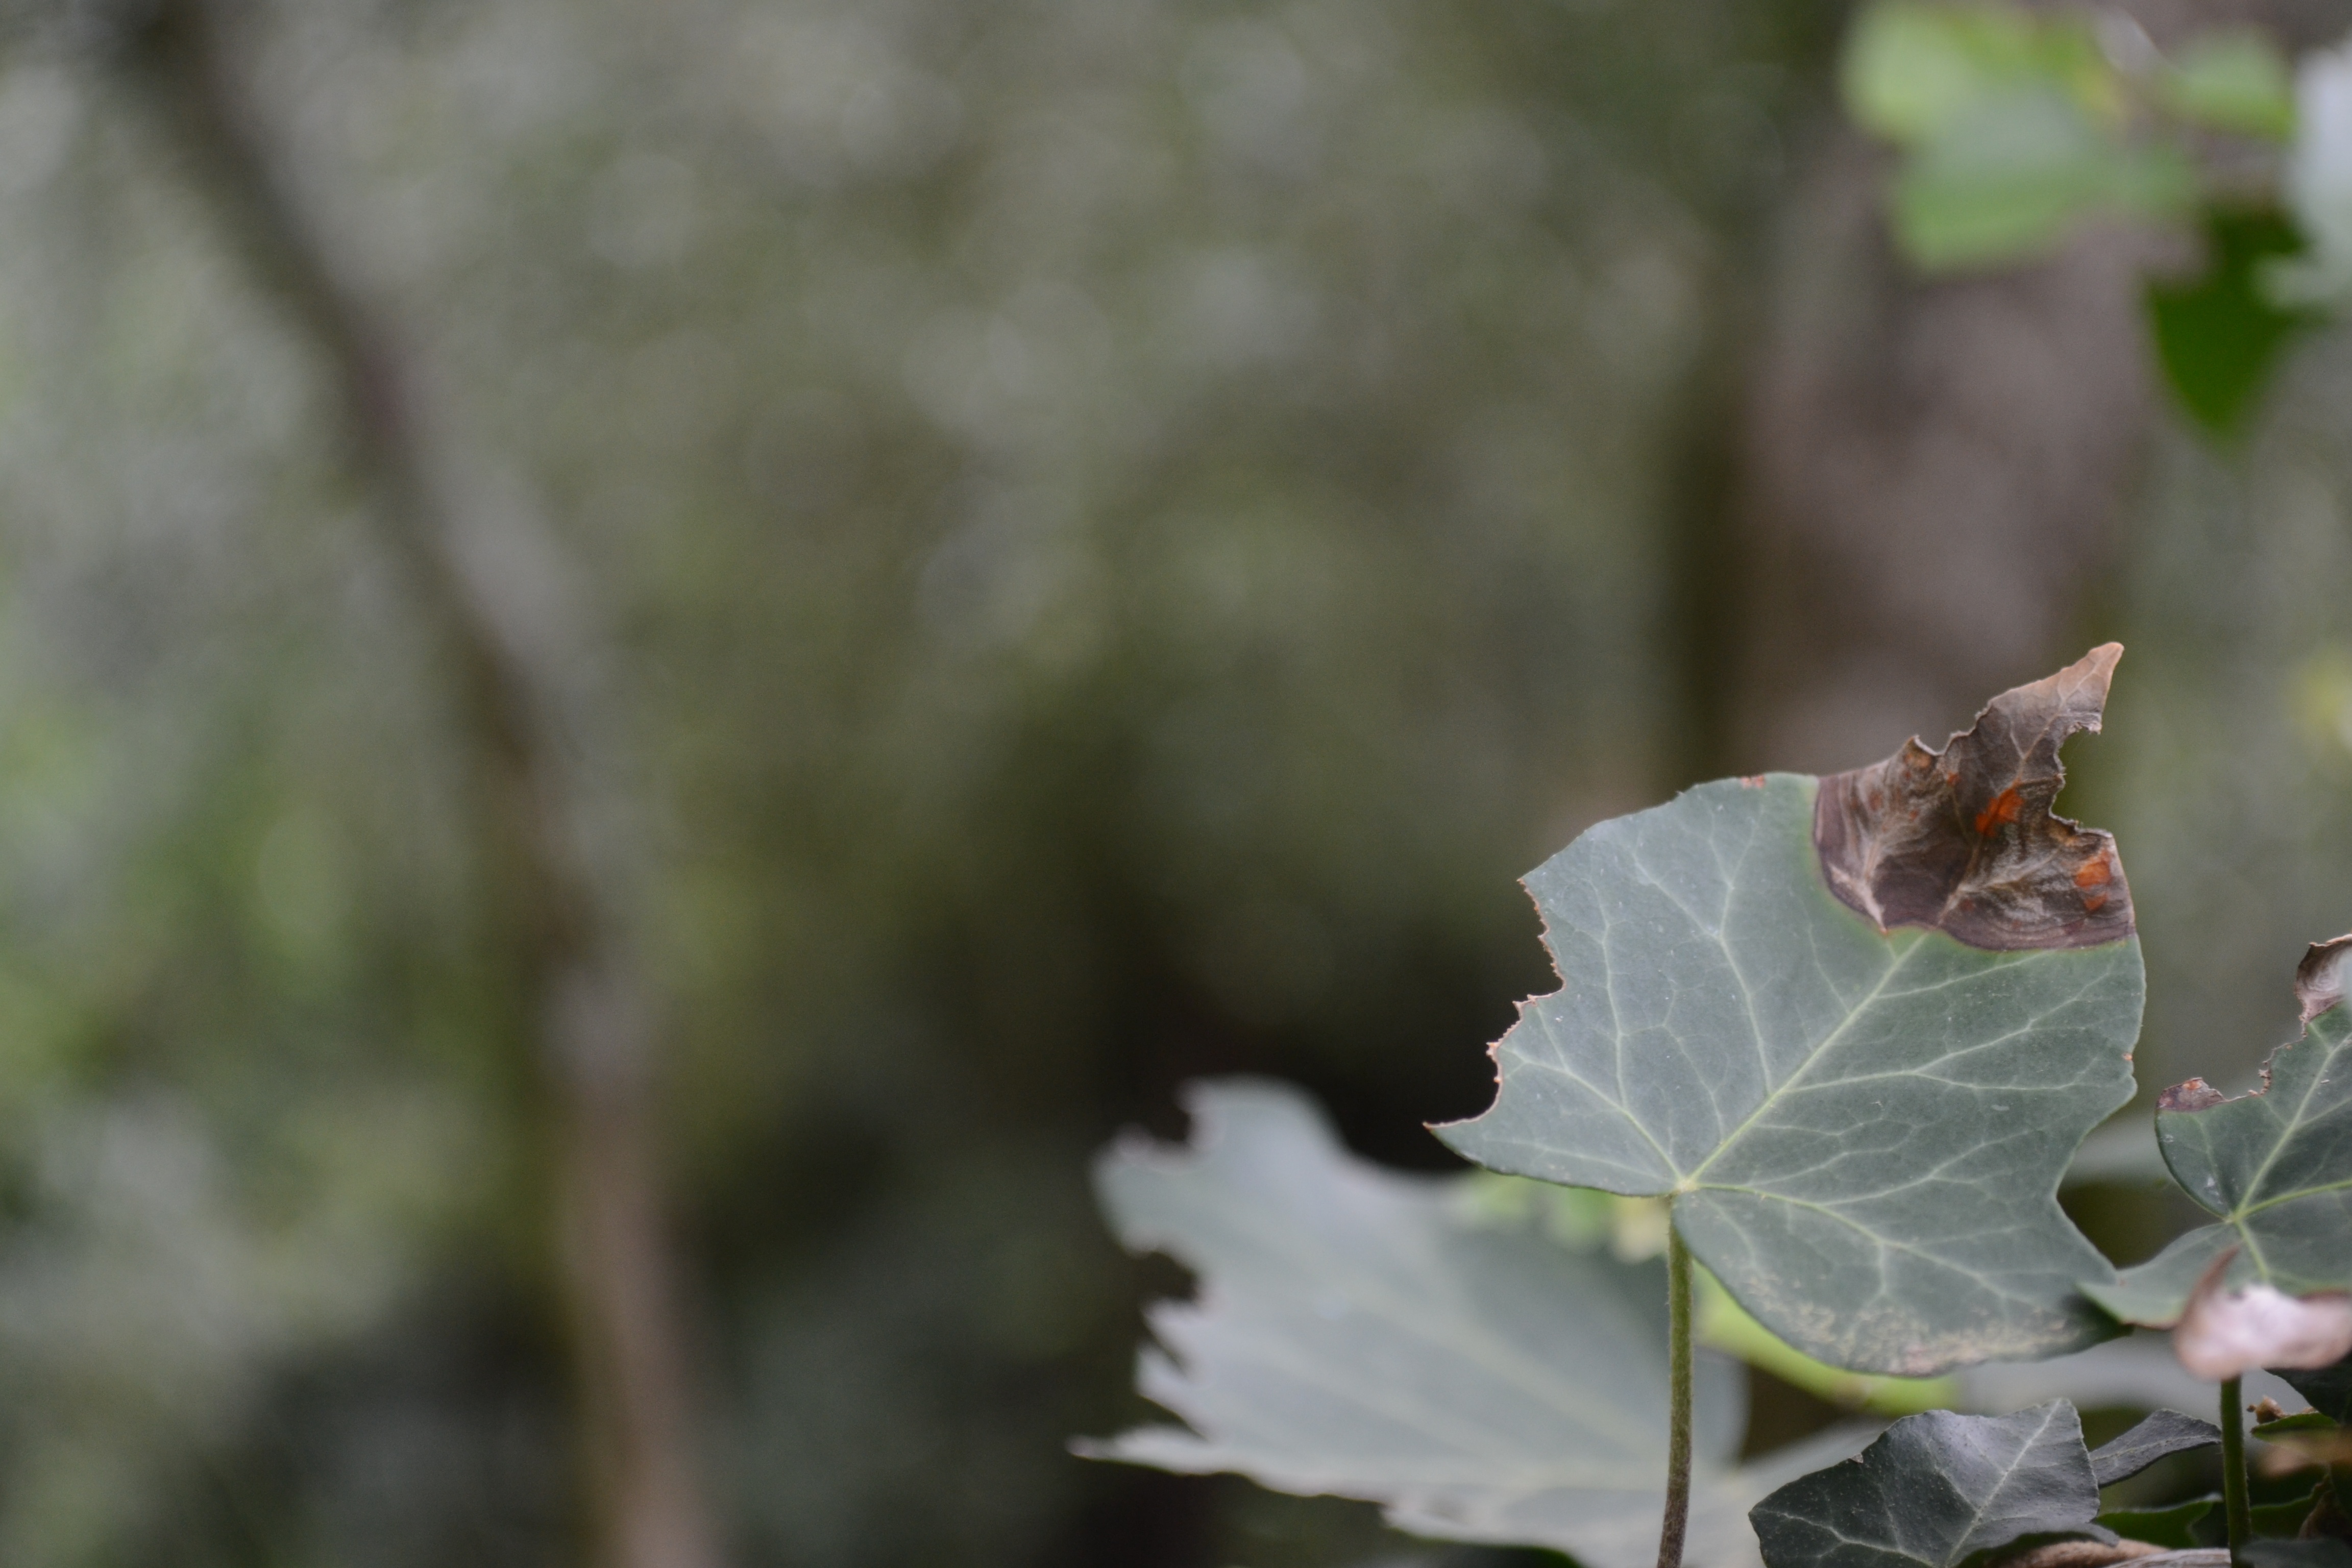
tree, nature, branch, plant, leaf, flower, frost, wildlife, green, insect, autumn, botany, flora, fauna, macro photography, flowering plant, land plant